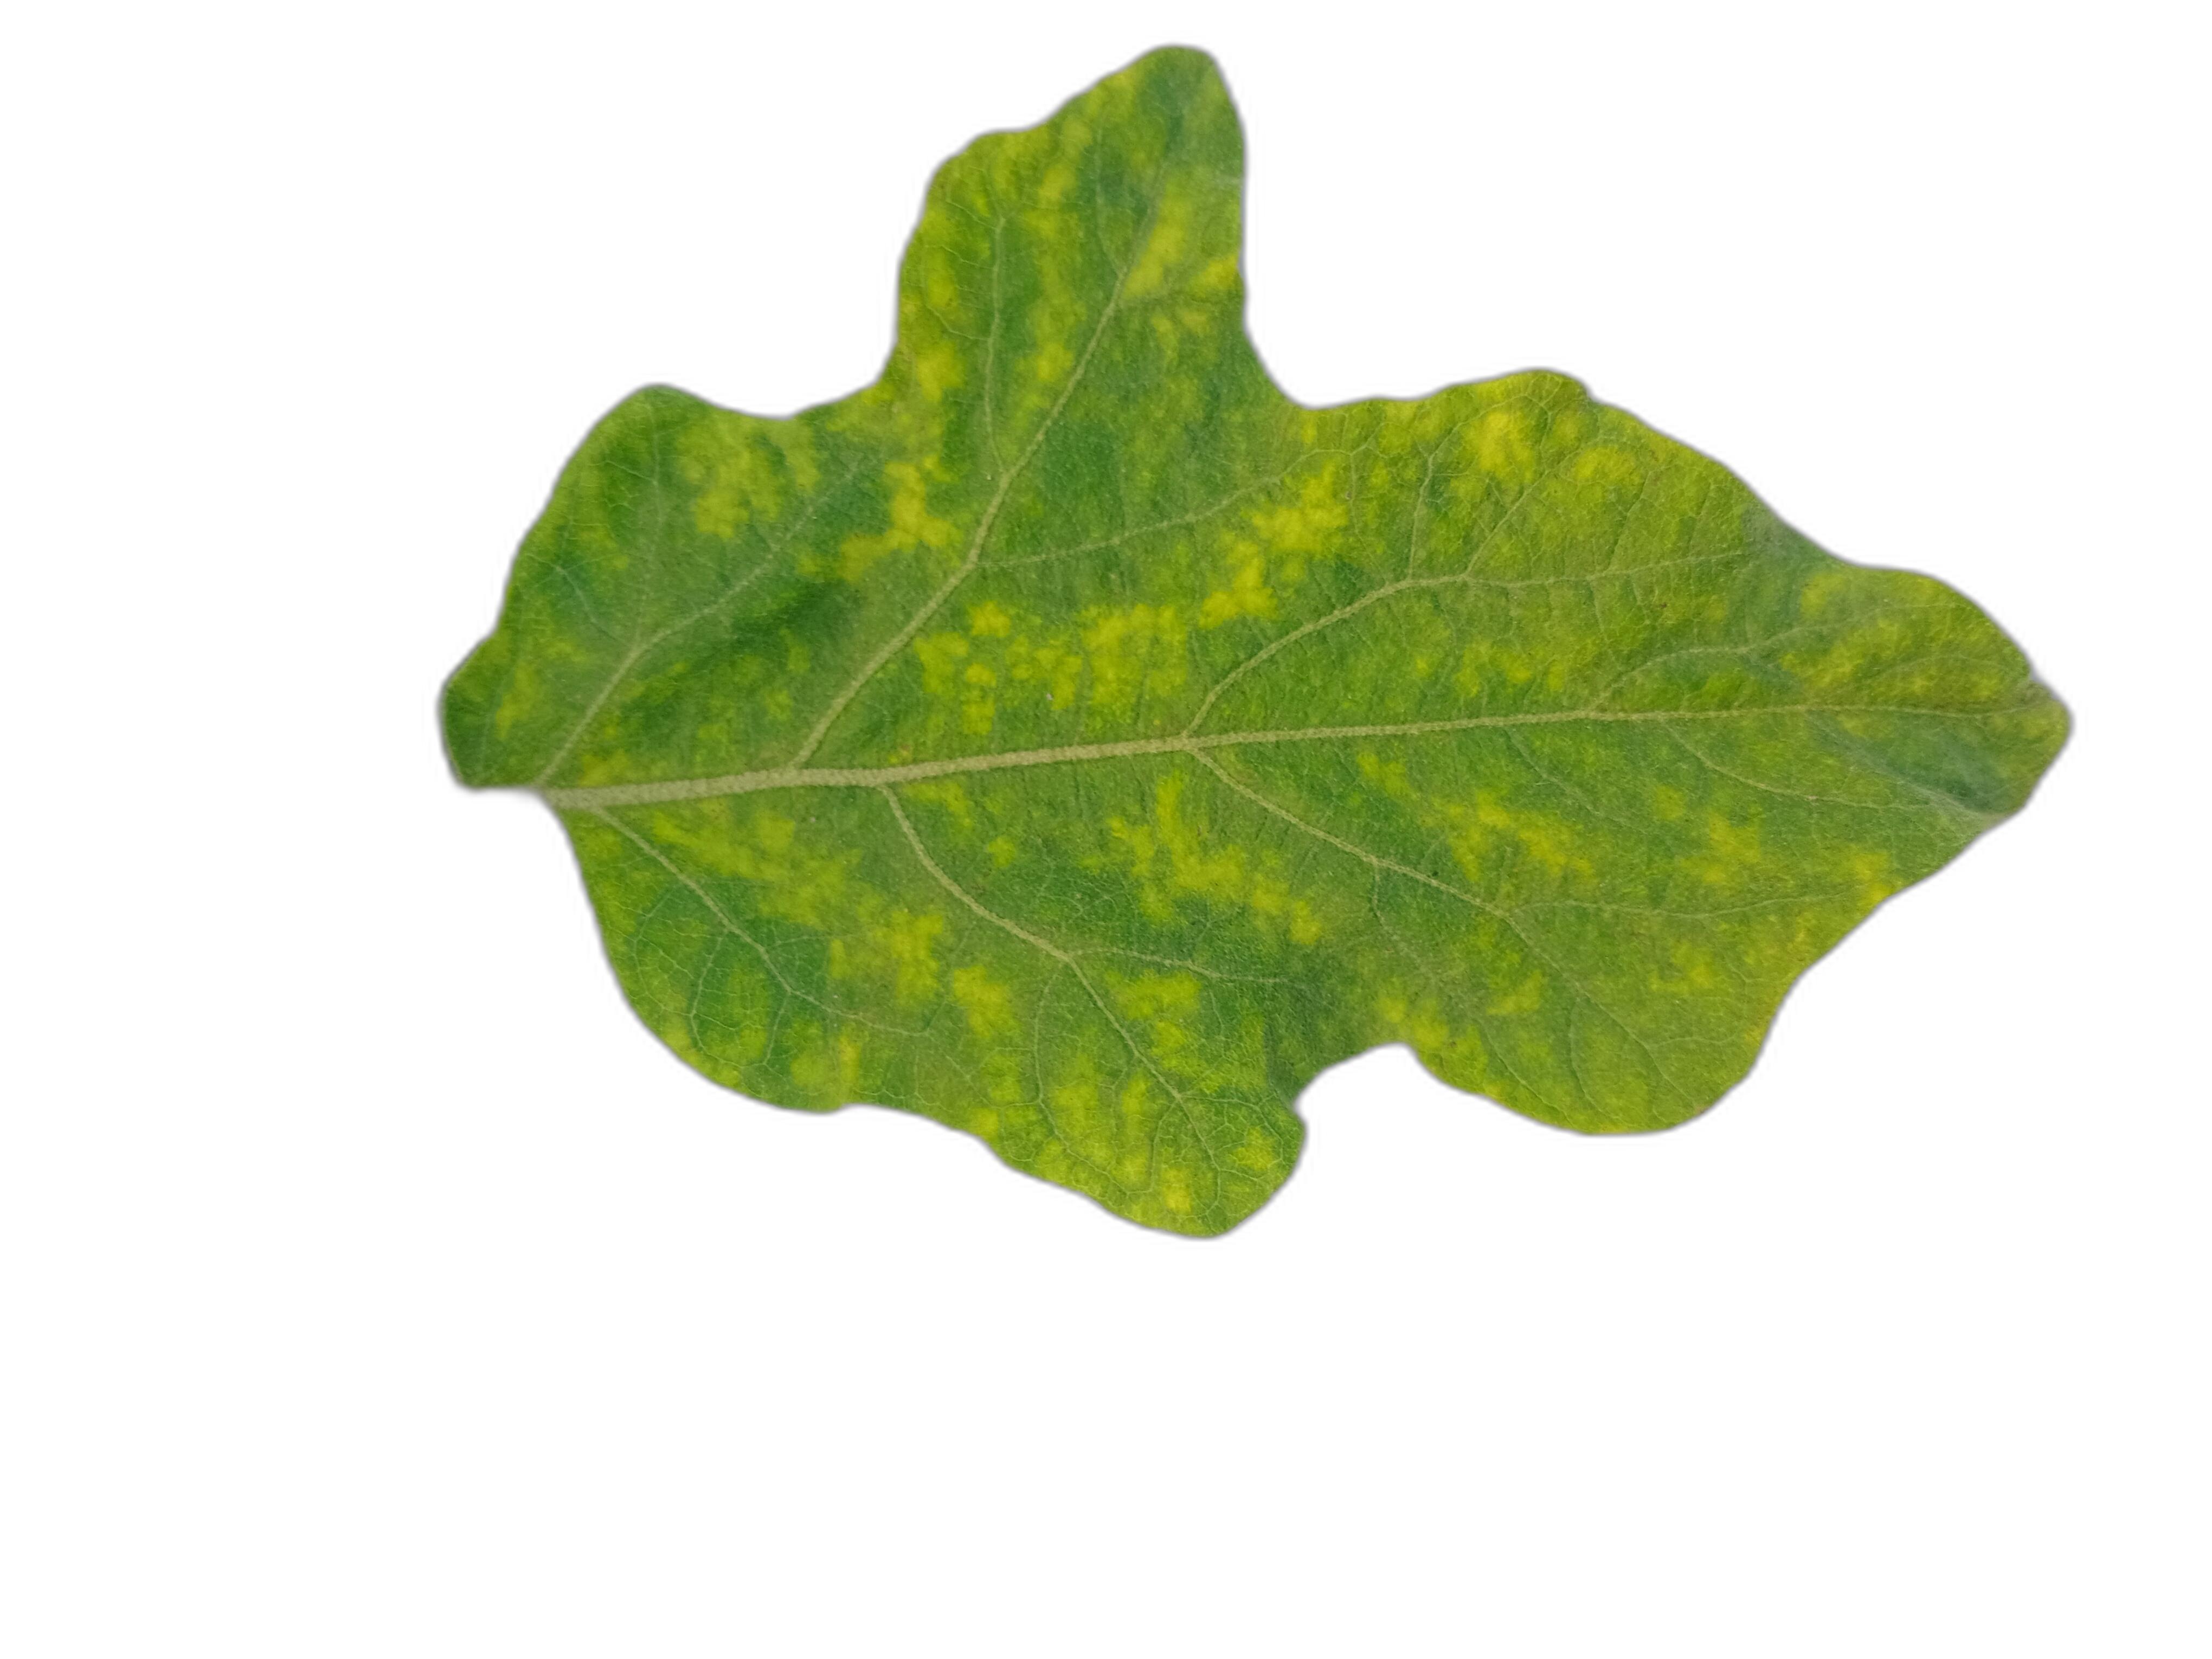
Label: Mosaic Virus Disease